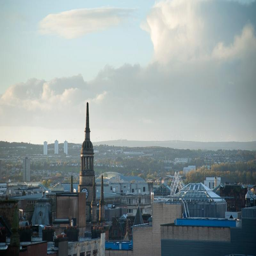
skyline with a view across the rooftops of the city on a cloudy day